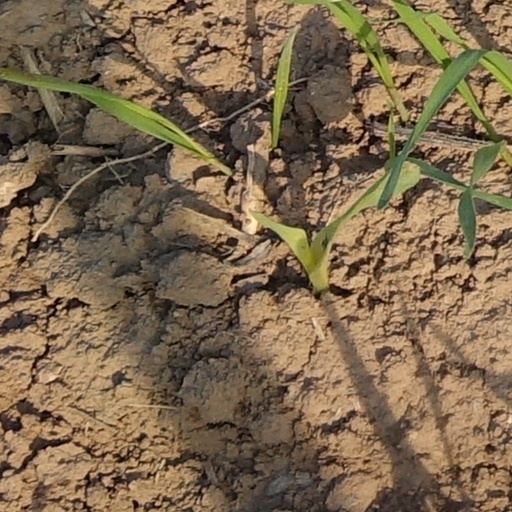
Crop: wheat